Greenland Dog

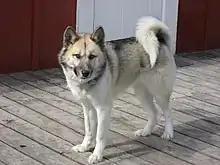
Greenland dog

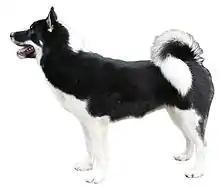
Greenland dog

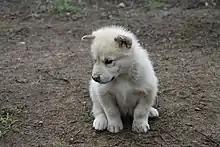
Puppy of Greenland dog

The first dogs arrived in the Americas 12,000 years ago. However, people and their dogs did not settle in the Arctic until the Paleo-Eskimo people 4,500 years ago and then the Thule people 1,000 years ago, both originating from Siberia. Dogs first appeared in Greenland around 4,000 years ago. The Inuit dogs from Canada (Canadian Eskimo Dog) and Greenland (Greenland Dog) descended from dogs associated with Thule people, who relied on them for transportation from Siberia. In 2015, a study using a number of genetic markers indicated that these were both the same dog and should not be treated as separate breeds, that they maintain an indigenous heritage that predates colonization and the timing corresponds with the arrival of the Thule people, and that they were distinct from Siberian Huskies, Alaskan Huskies and Malamutes. The maternal mitochondrial DNA sequences of the Inuit dogs were classified as haplotype A31 that indicates a common female ancestor, and this haplotype could not be found in other modern dogs but the nearest match was with a 1,000 year-old dog from Florida.